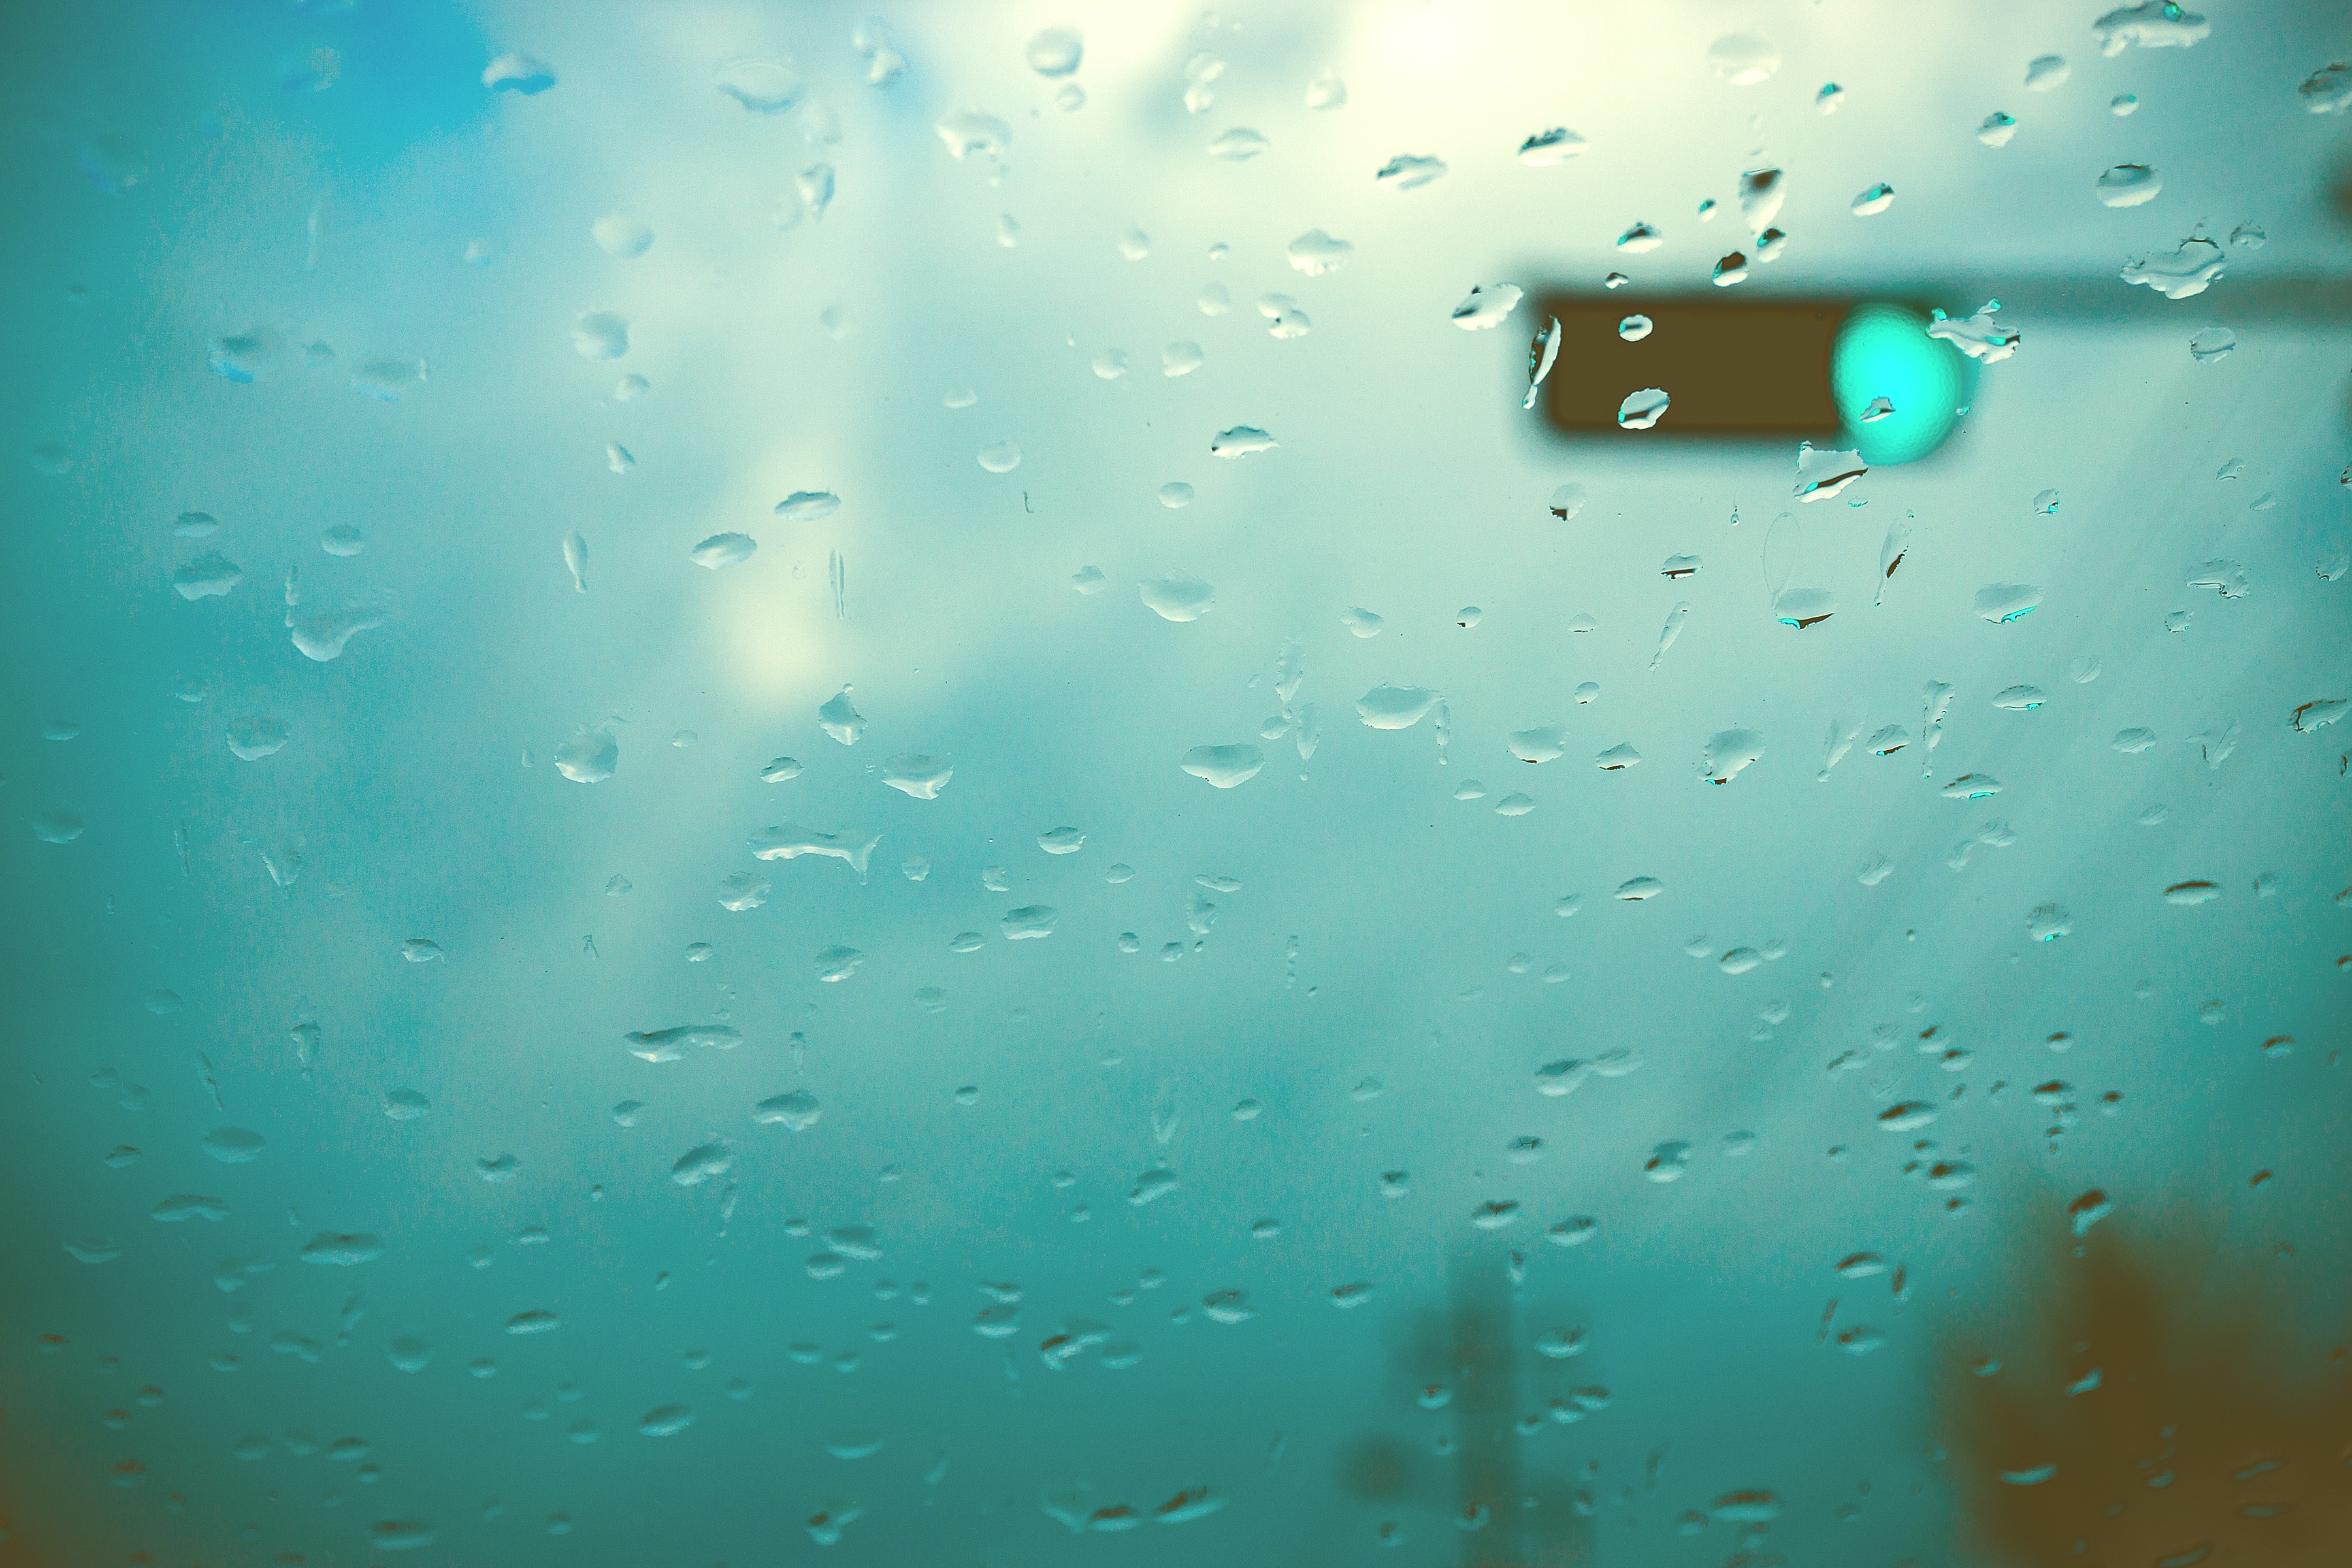
water, drop, wave, window, glass, underwater, green, reflection, blue, circle, raindrops, non, macro photography, tabitha, the traffic light, computer wallpaper, liquid bubble, car glass